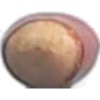
Label: hazelnut